Peter Fendi

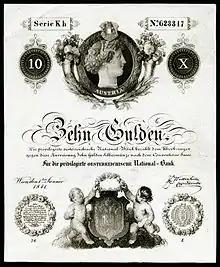
Austrian 10 Gulden (1841) engraved by Fendi

Peter Fendi (4 September 1796 – 28 August 1842) was an Austrian court painter, portrait and genre painter, engraver, and lithographer. He was one of the leading artists of the Biedermeier period.